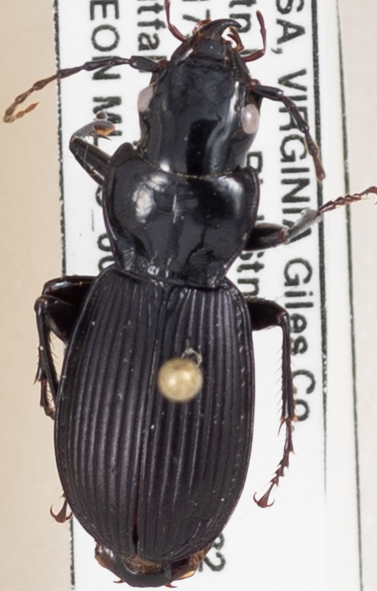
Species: Pterostichus moestus
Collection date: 2019-08-13
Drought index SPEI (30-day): -0.03
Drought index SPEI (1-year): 1.69
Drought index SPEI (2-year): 1.69